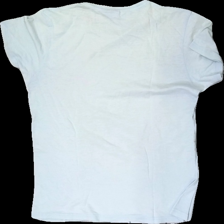
View: back
Type: T-shirt
Category: Unisex
Brand: Kappahl
Colors: Blue
Material: 100% cotton
Pattern: Other
Cut: Regular, C-collar
Size: S
Season: All
Stains: Major
Holes: Minor
Damage: minor hole
Damage location: top center
Damage 2: crooked seam
Damage 2 location: bottom right
Price range: <50
Recommended usage: Export
Description: Blue t-shirt with print on the front
Comment: crooked seam, washed out, stained